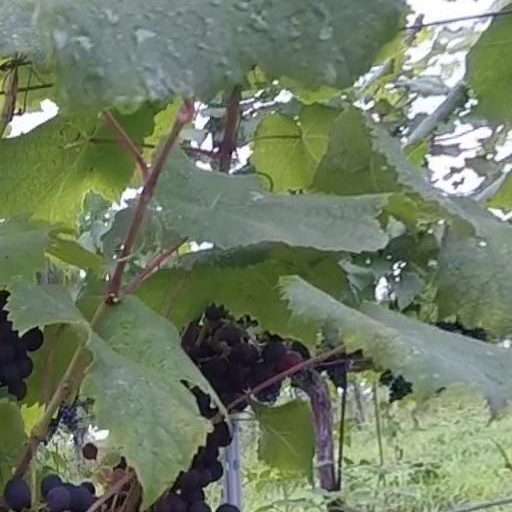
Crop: grape